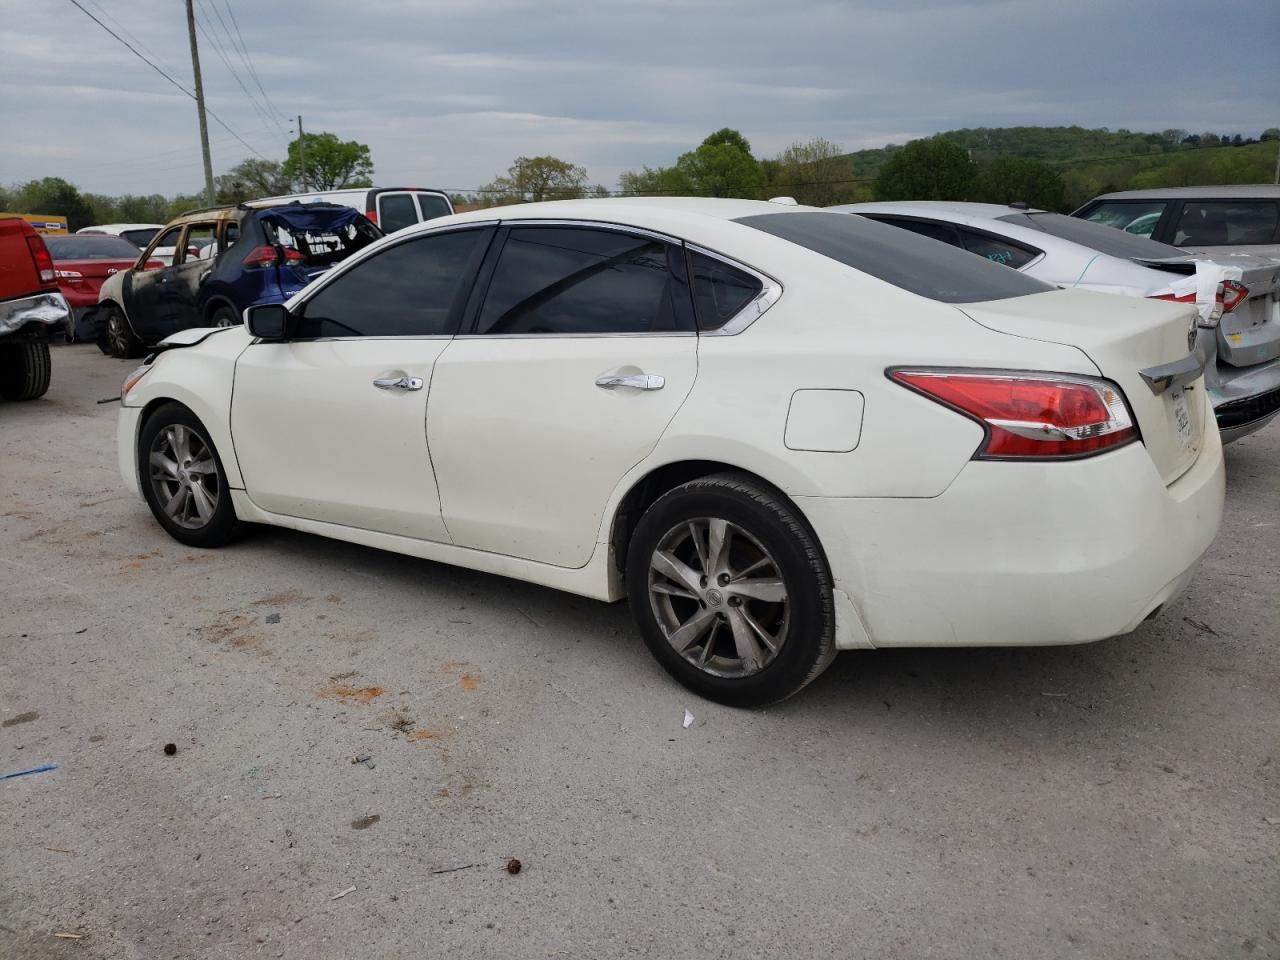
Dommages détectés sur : capot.
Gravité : mineur